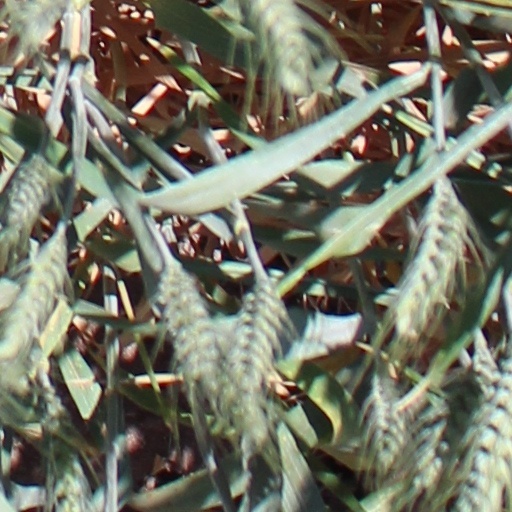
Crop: wheat